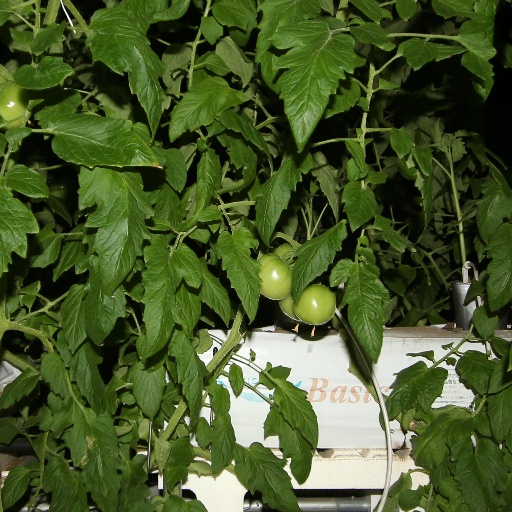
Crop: tomato